Caizi jiaren

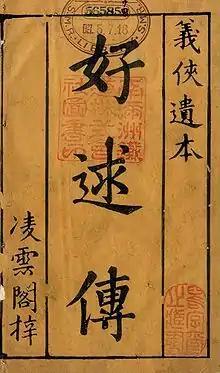
Title page of the novel "Haoqiu zhuan"

Caizi jiaren ( and "scholar and beauty") is a genre of Chinese fiction typically involving a romance between a young scholar and a beautiful girl. They were highly popular during the late Ming dynasty and early Qing dynasty.